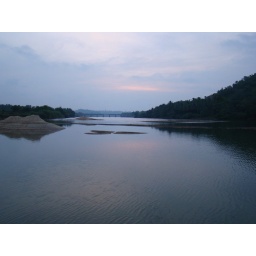
Railway bridge over Maravoor river